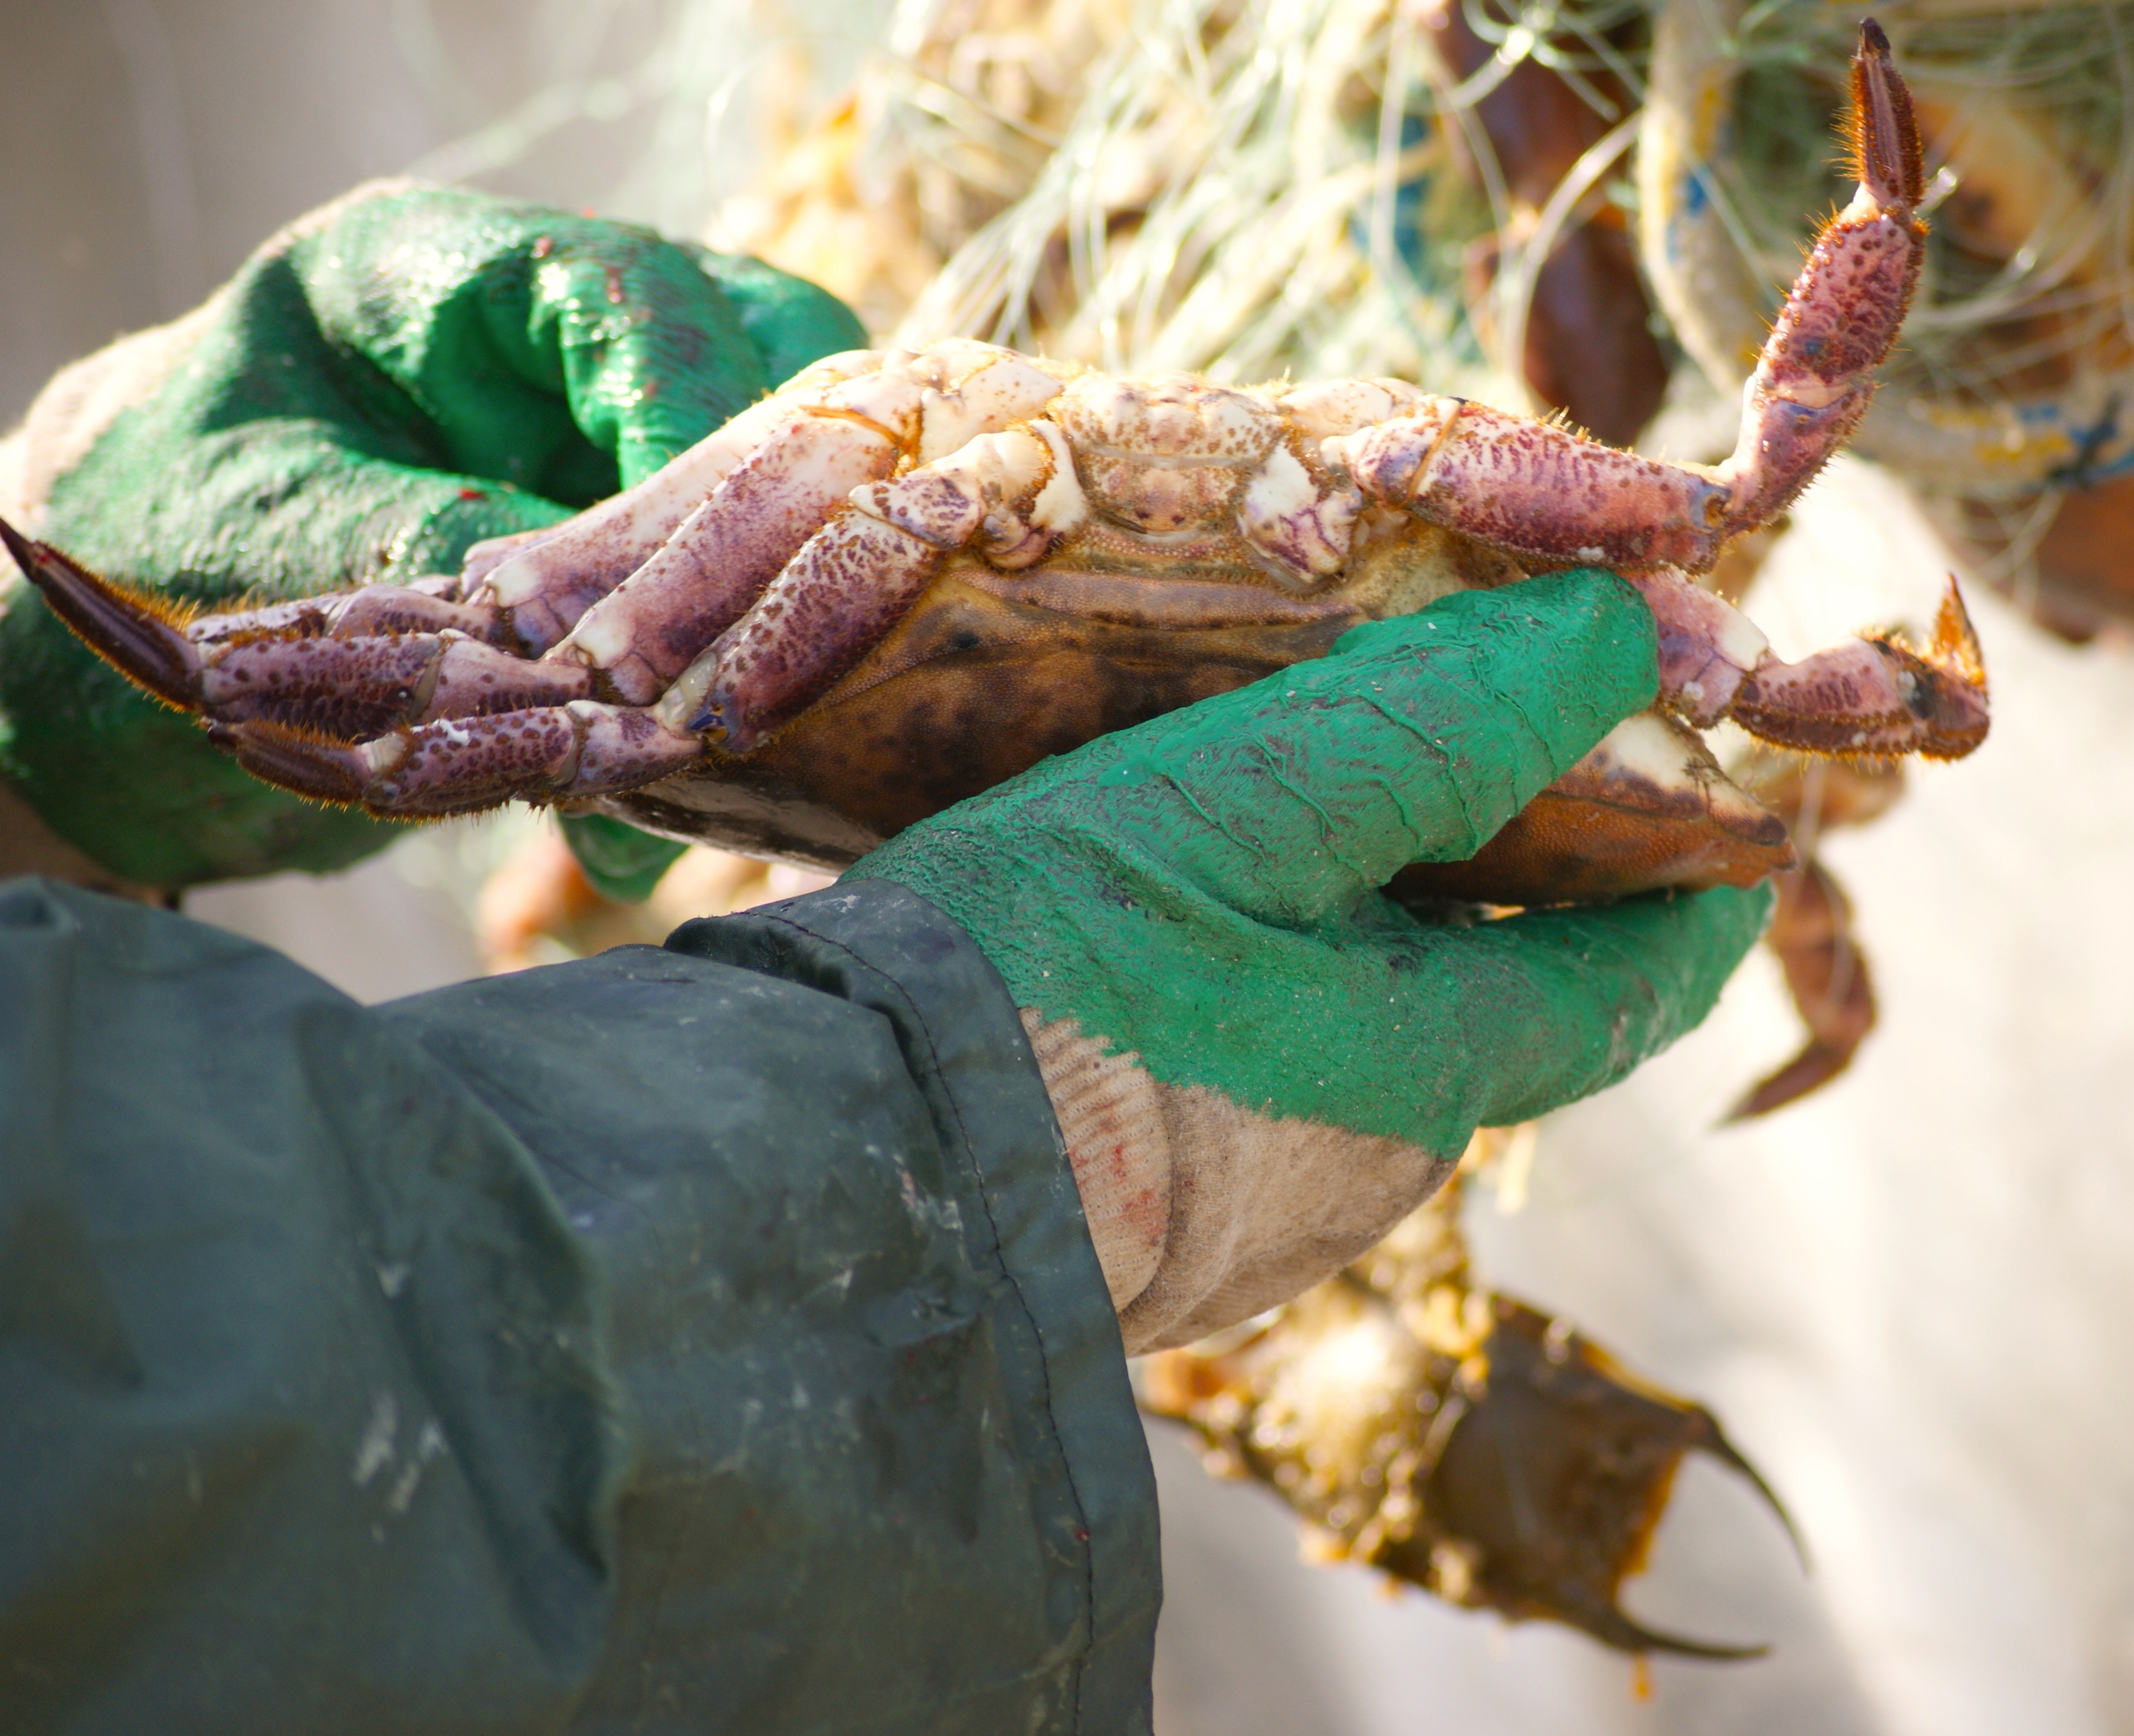
leaf, flower, animal, food, red, fishing, insect, seafood, shell, invertebrate, lobster, eyes, creature, fang, cancer, meeresbewohner, macro photography, water creature, sea animals, shear, pet armor